Rectified Scottish Rite

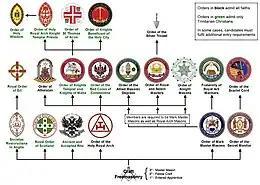
The position of the Order of Knights Beneficent of the Holy City among the Masonic appendant bodies in England and Wales

The first three blue lodge degrees of Entered Apprentice, Companion/Fellow Craft, and Master Mason are focused on traditional Masonic morality, fraternity, and the construction of Solomon's Temple. The fourth degree of Scottish Master provides a transition into the more mystical teachings of the Inner or Interior Order.